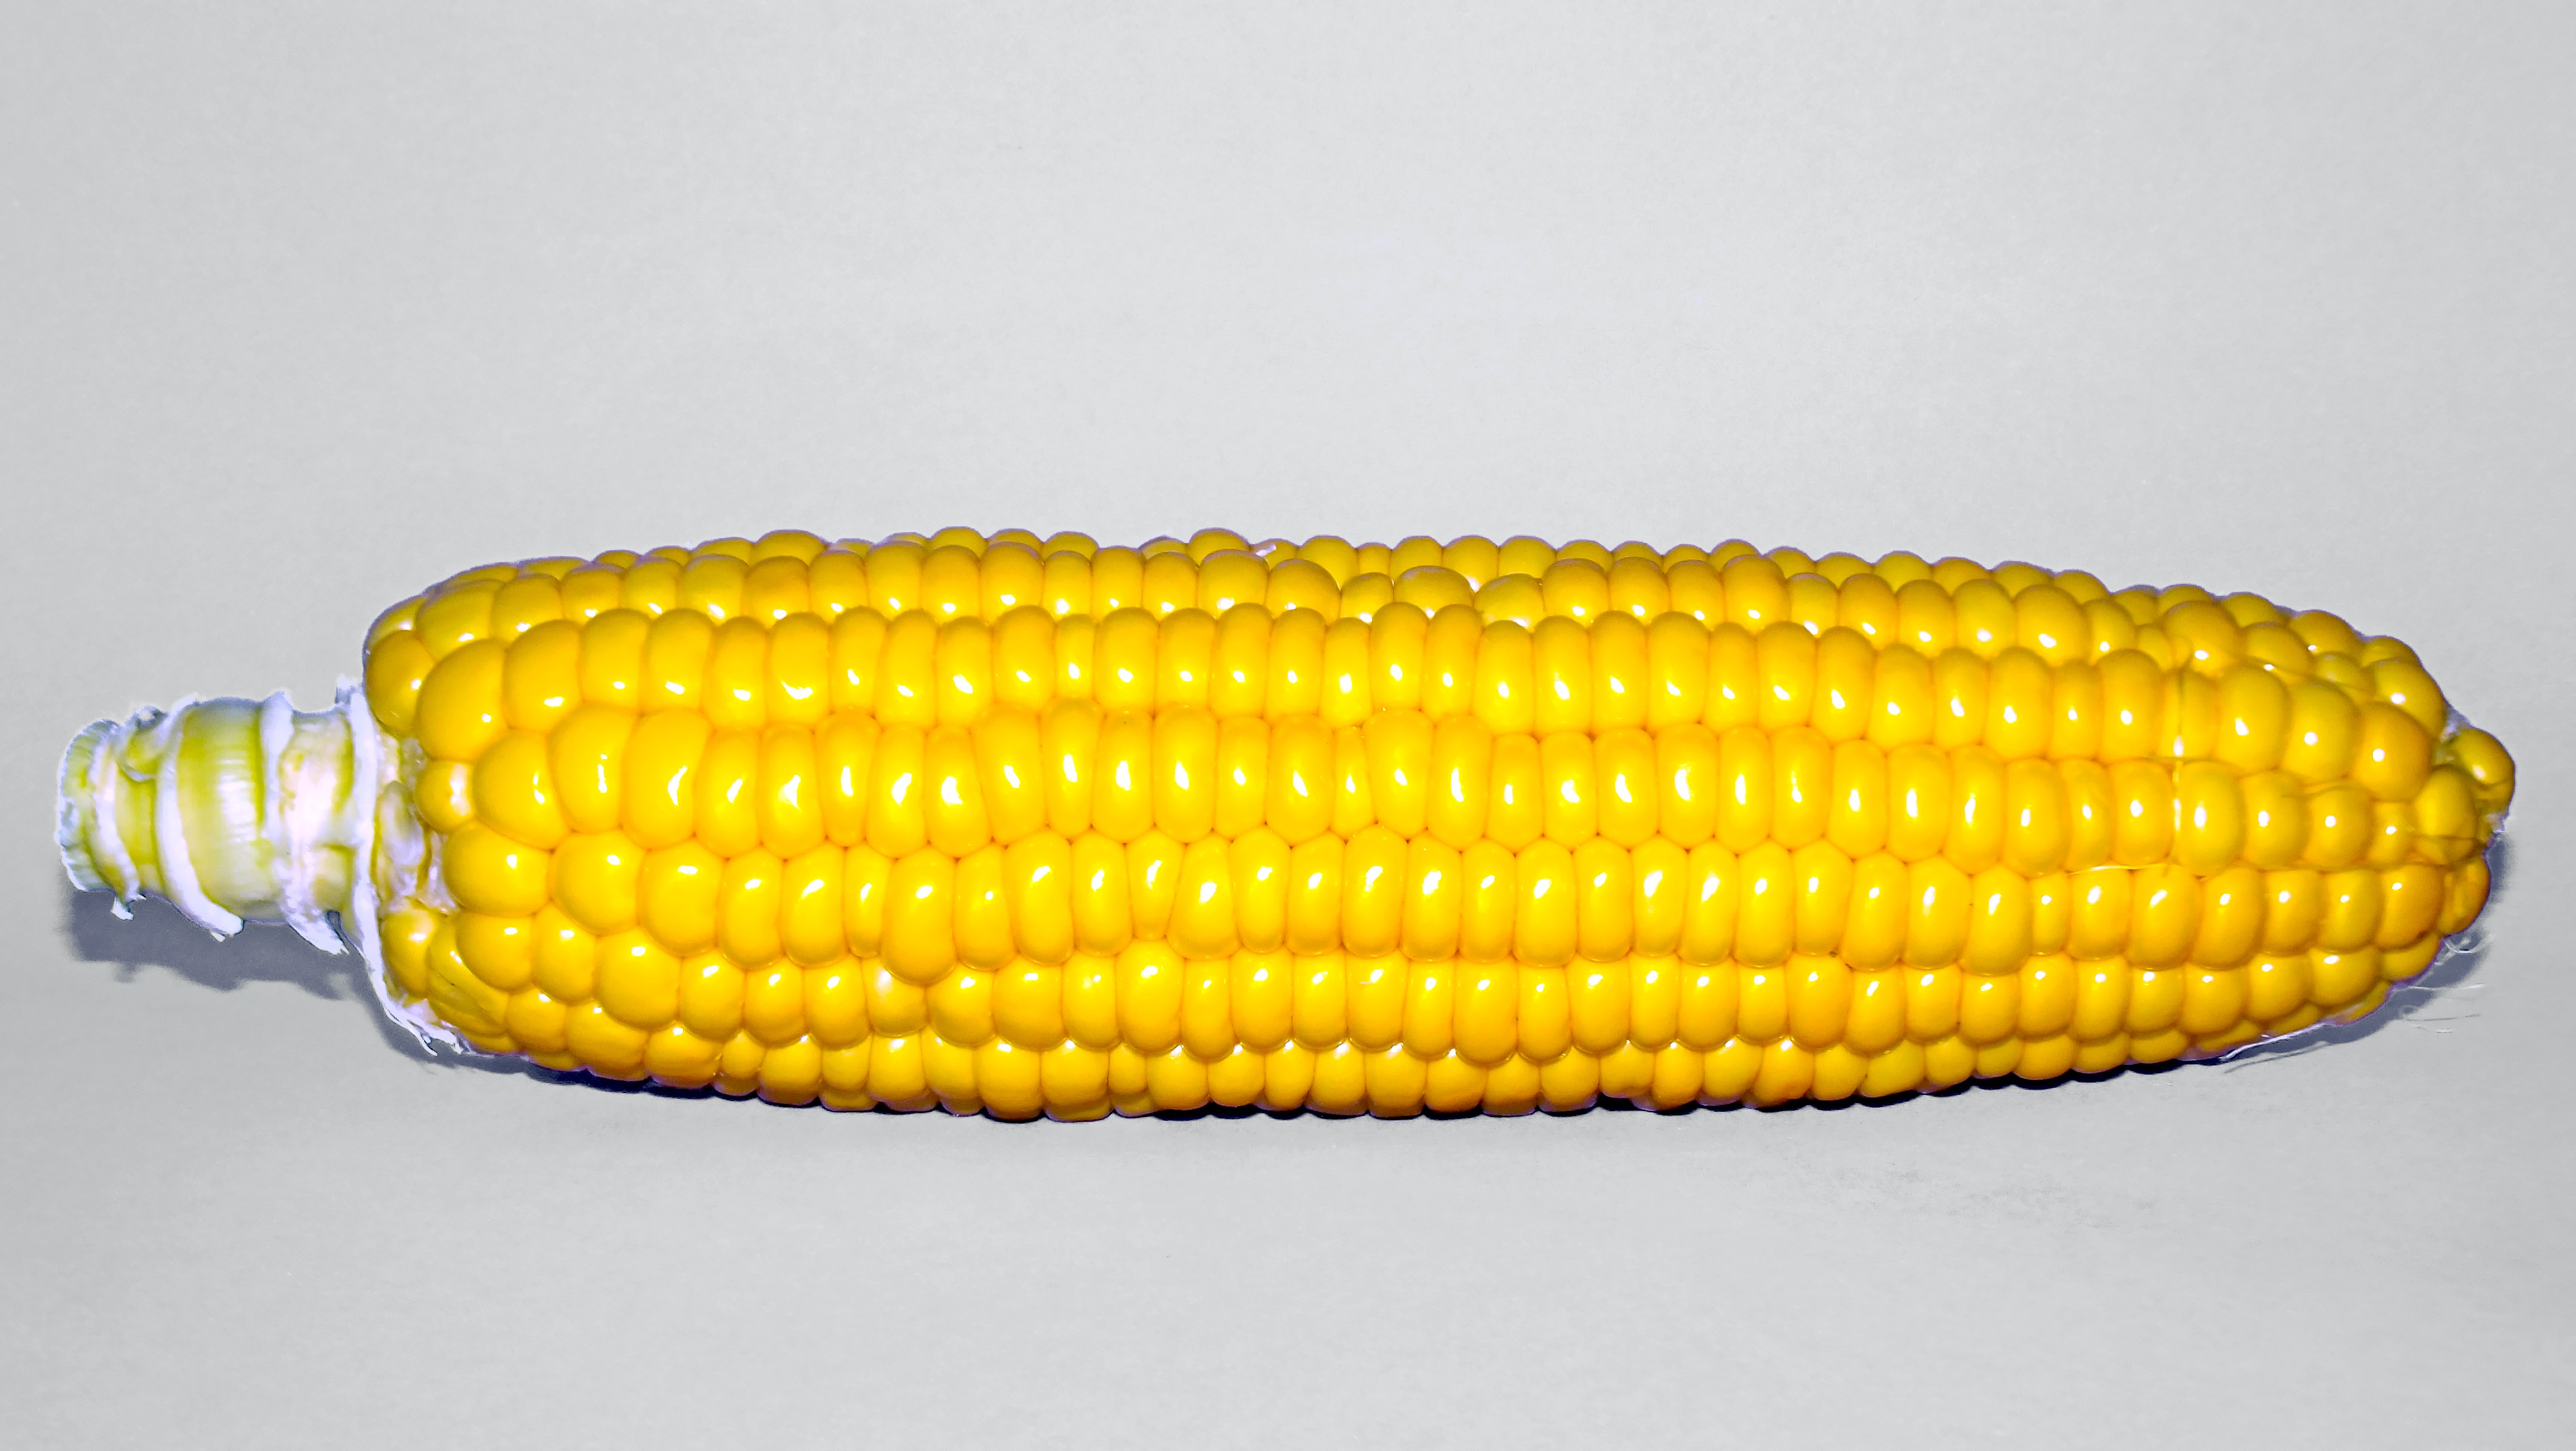
food, produce, macro, natural, studio, fresh, yellow, garden, close, egypt, corner, turkey, sweet corn, maize, organic, stub, corn on the cob